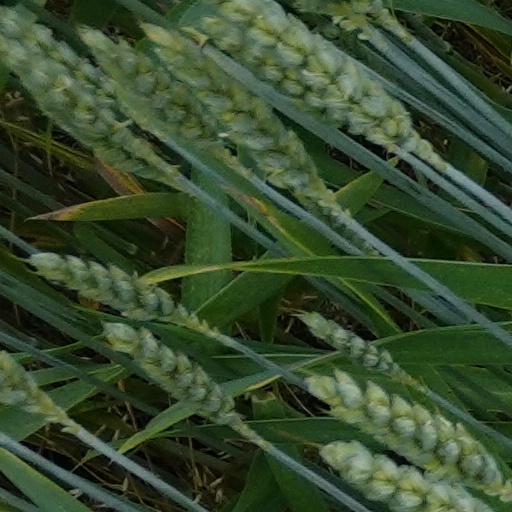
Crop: wheat